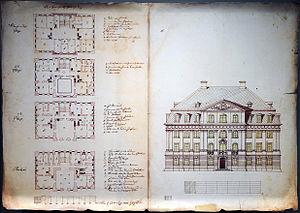
Plan du château Tinz à Gera, 1808